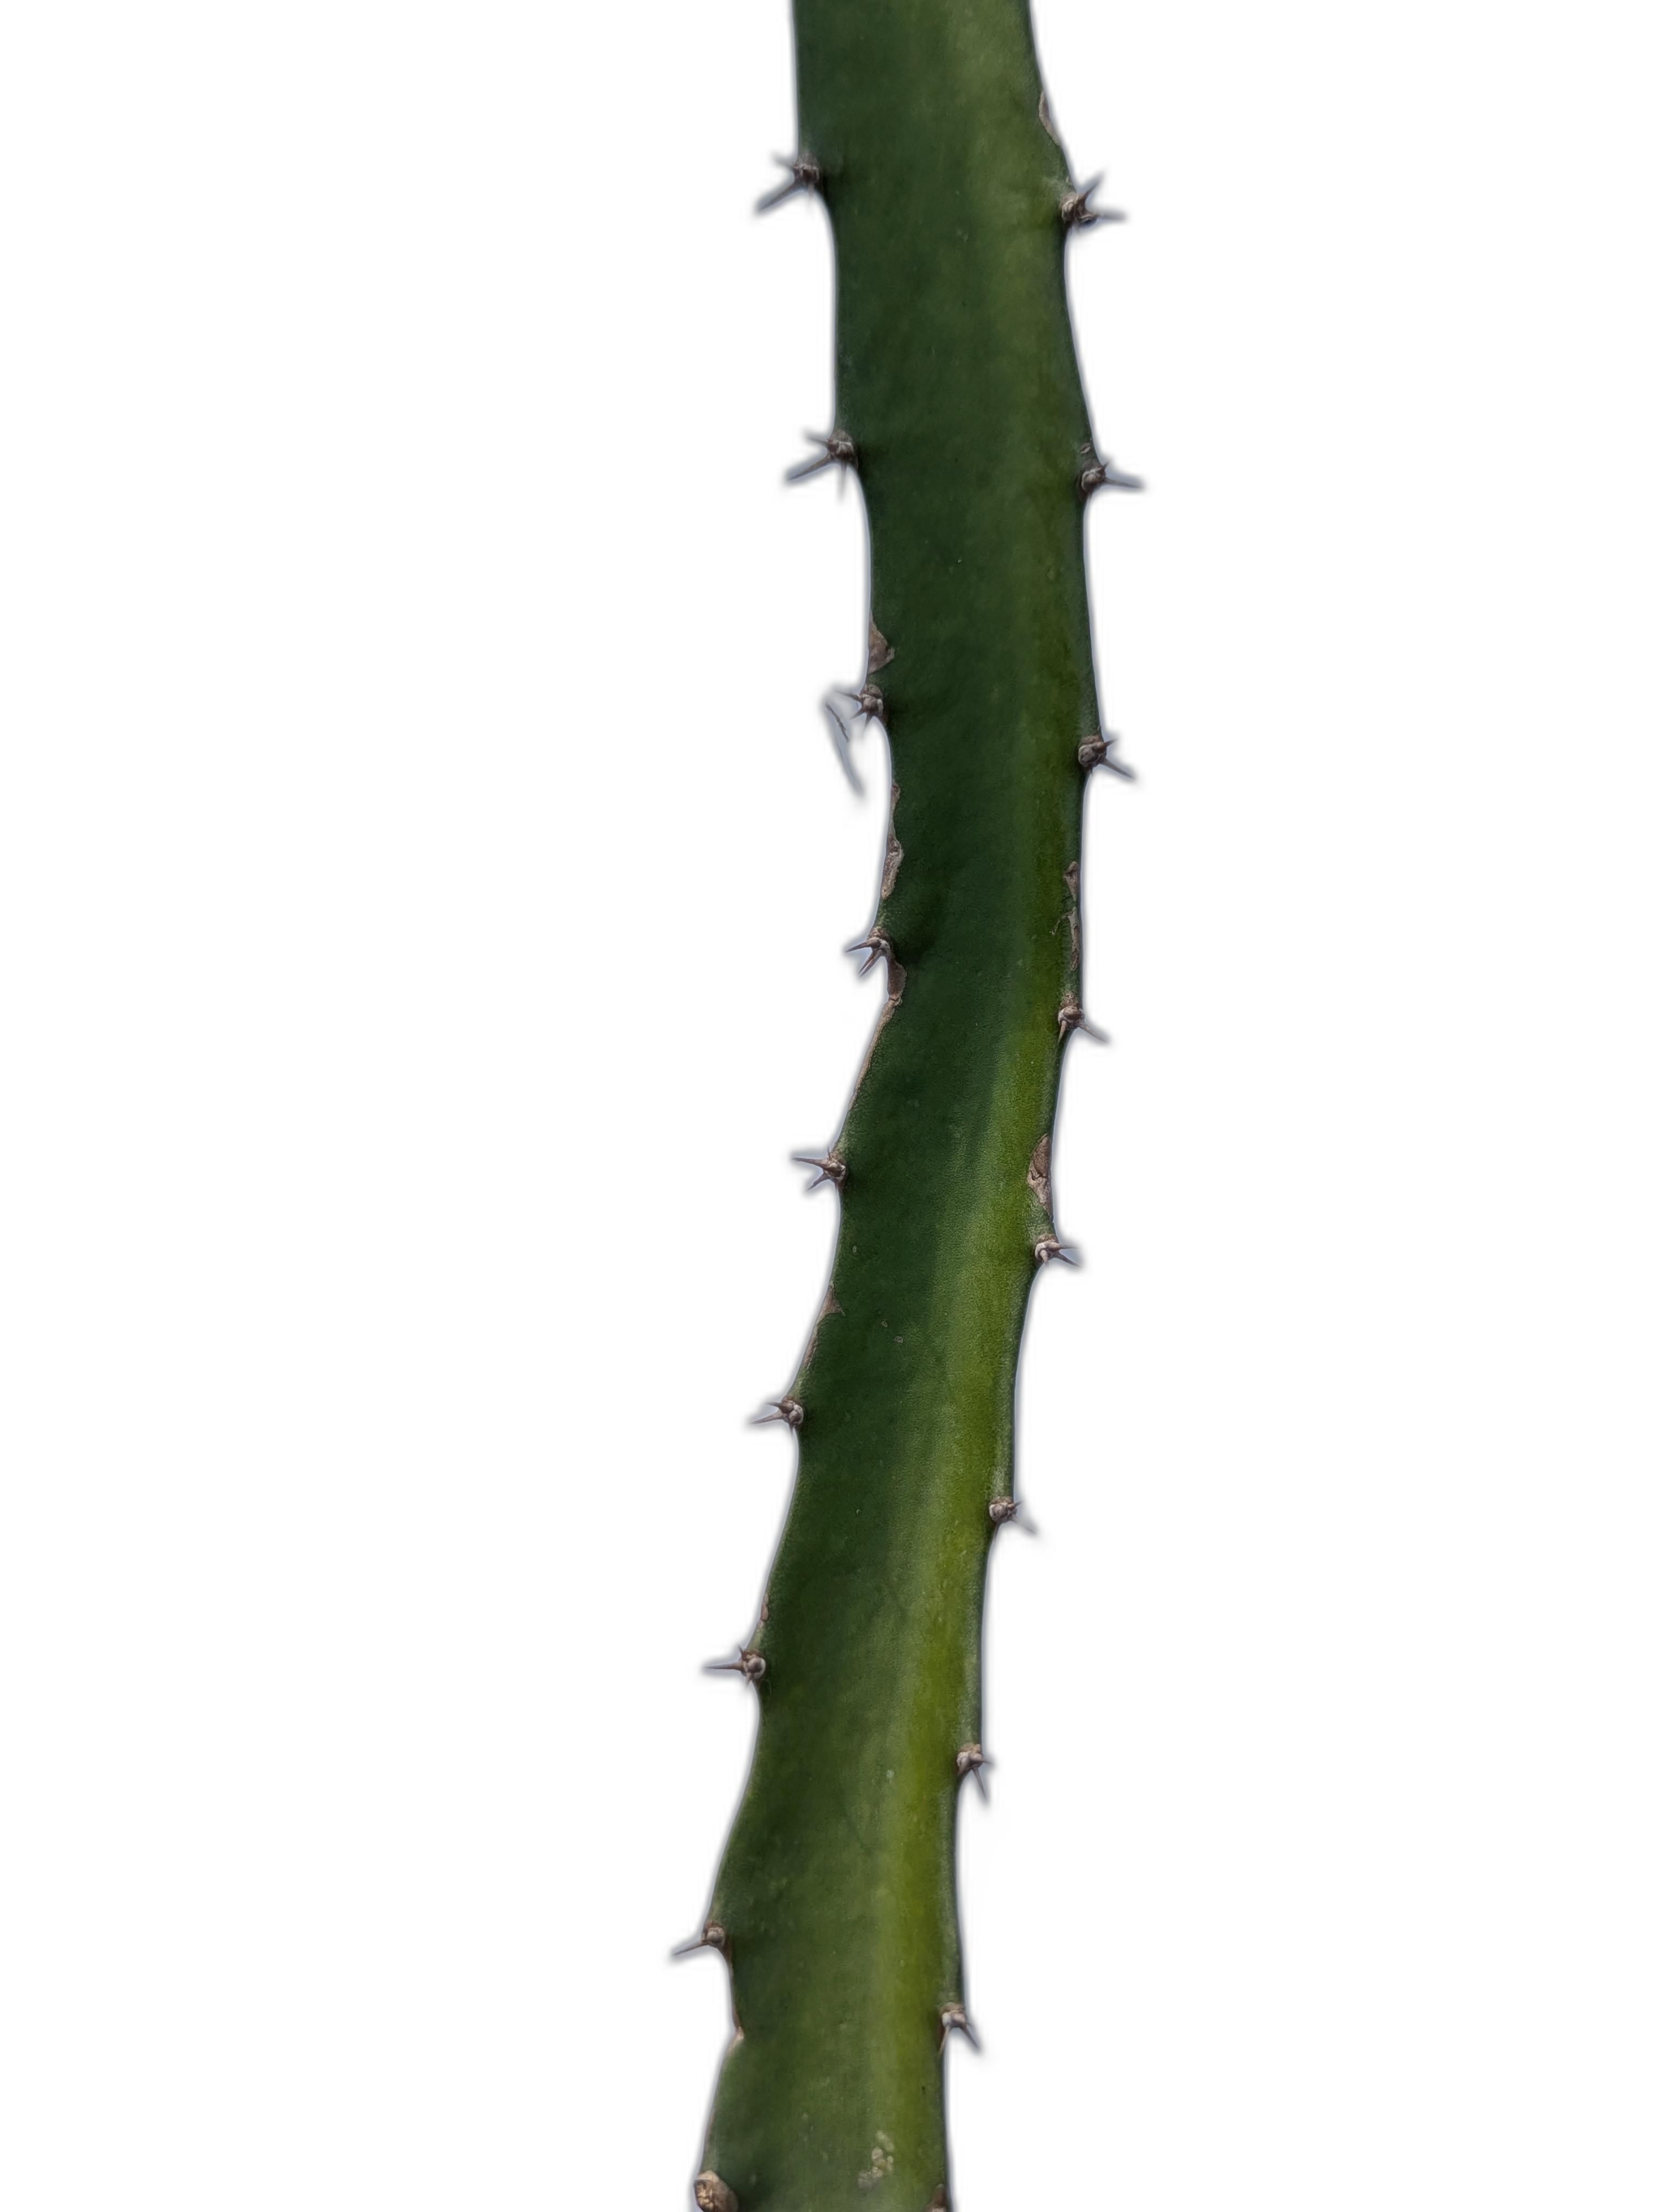
Label: Good leaf